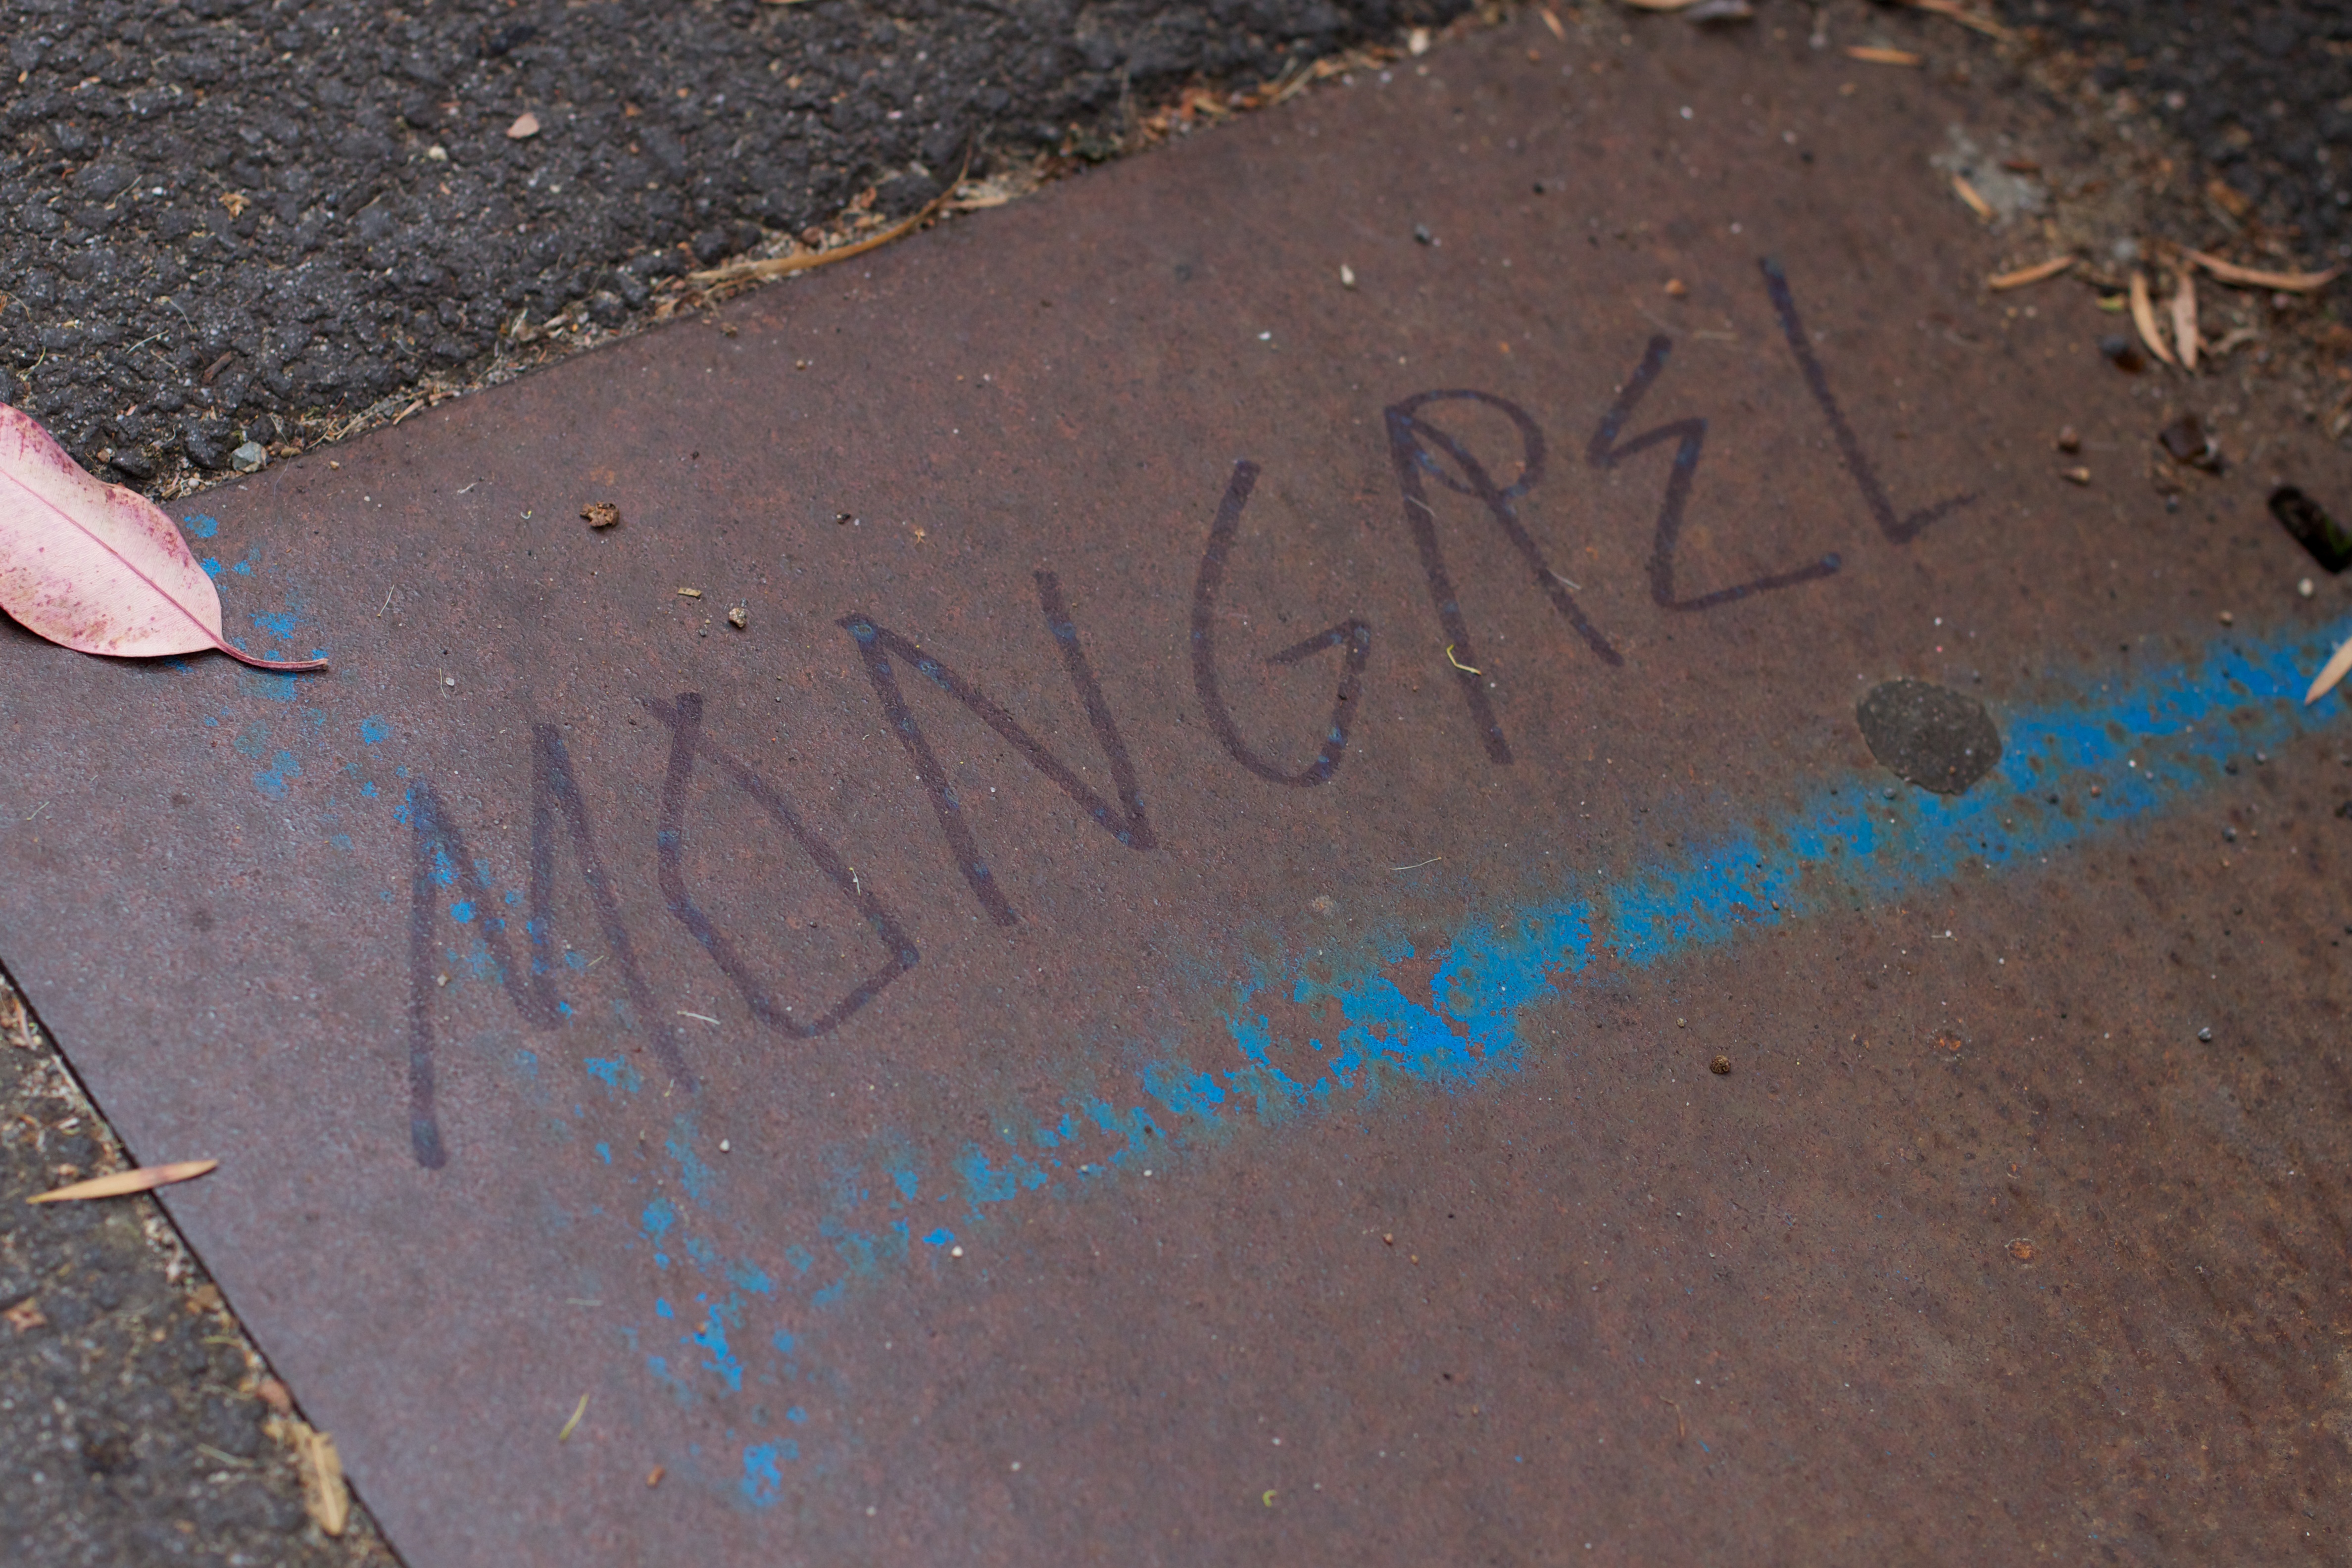
sand, sidewalk, number, wall, asphalt, color, soil, blue, material, art, chalk, auodyssey, mongrel, road surface